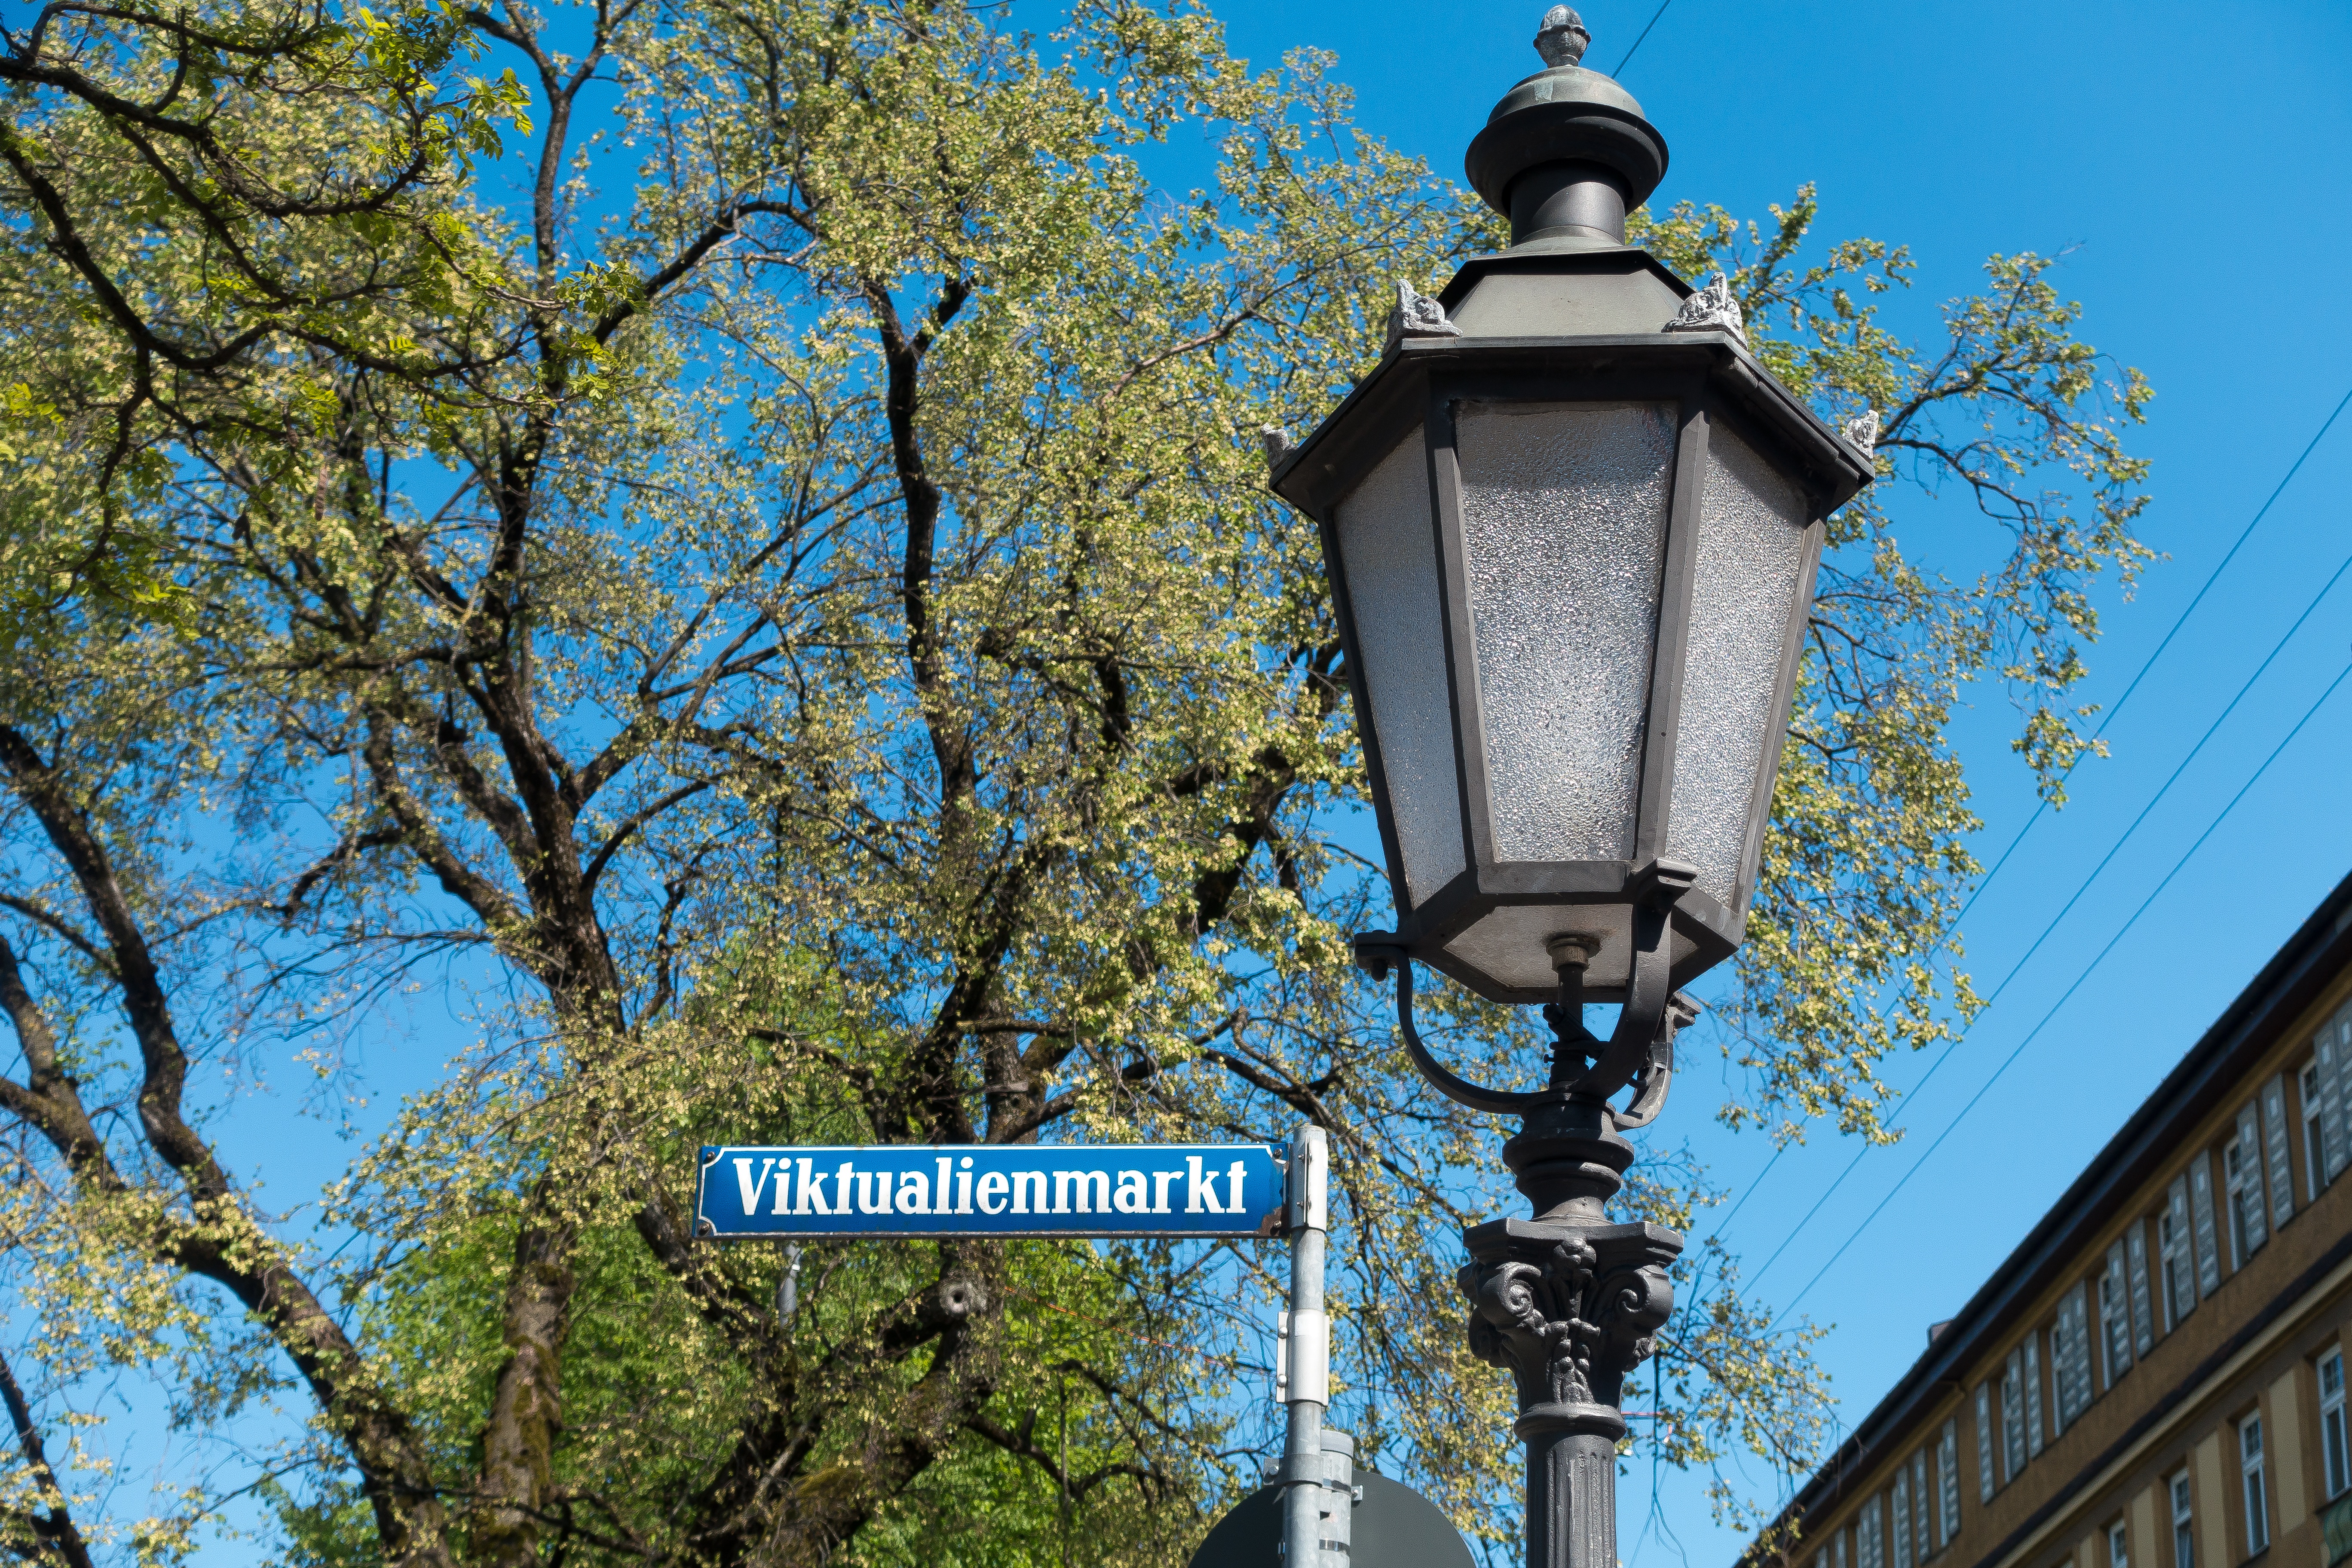
tree, downtown, lantern, tower, space, market, street light, lighting, shield, light fixture, bavaria, tradition, munich, viktualienmarkt, street name